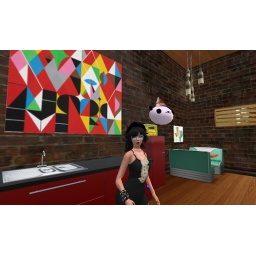
kitchen in my sky box